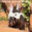
Label: skunk